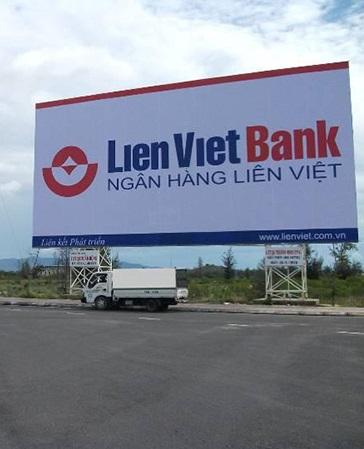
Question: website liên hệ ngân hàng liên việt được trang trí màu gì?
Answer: website liên hệ ngân hàng liên việt được trang trí màu trắng